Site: brandenburg
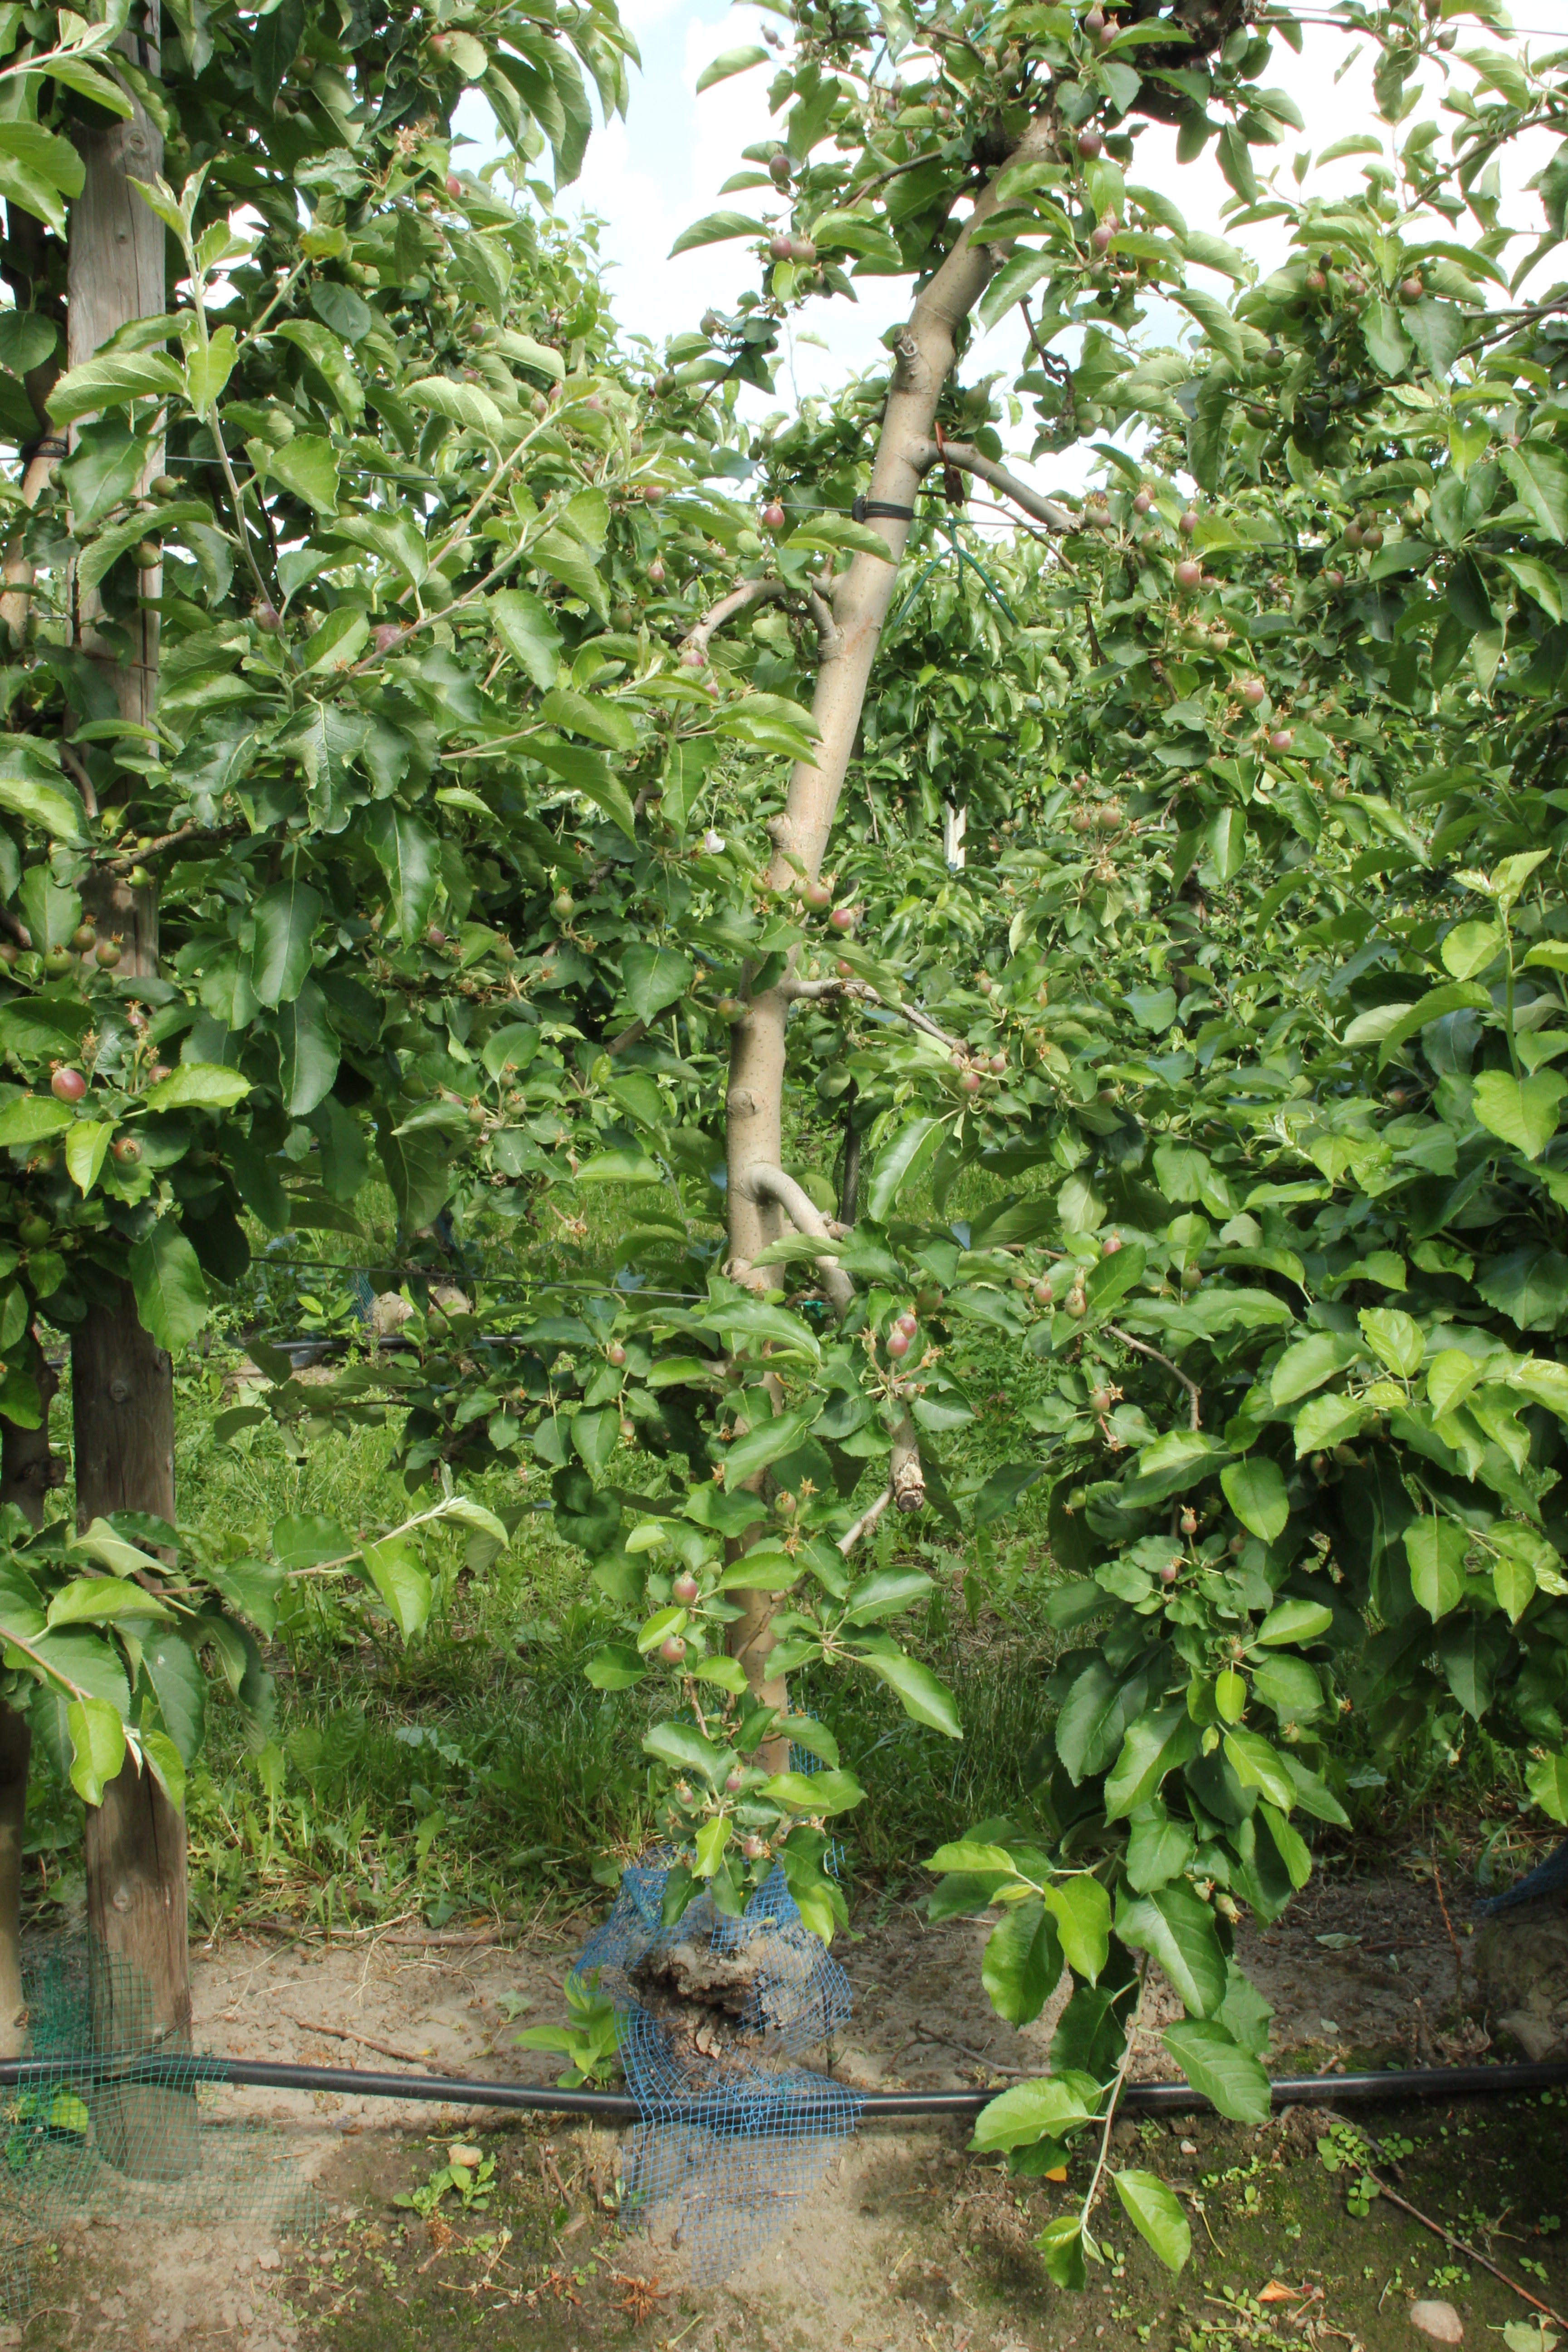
Growth stage (BBCH 72): Development of fruit